George Edwards (British politician)

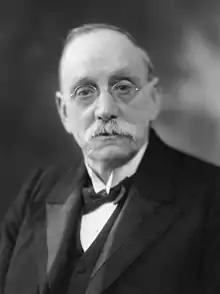
Edwards in 1922

Sir George Edwards OBE (5 October 1850 – 6 December 1933) was a trade unionist and Labour Party politician in the United Kingdom.